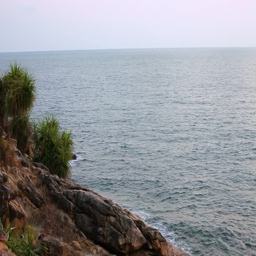
beautiful view of the sea .